Hornby Railways

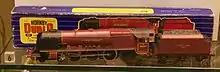
Hornby Dublo model of an LMS "Coronation" locomotive "City of Liverpool"

A factory was established in France, which developed its own range of French outline trains, but Liverpool dominated export activity elsewhere, with large numbers of Hornby trains exported to Australia, New Zealand, Argentina and Scandinavia. Even though the export models were often painted in 'foreign' liveries, Hornby trains looked very British. Hornby attempted to break into the American market by setting up a factory in 1927 in Elizabeth, New Jersey, to make American-style trains.